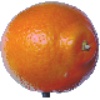
Label: Tangelo 1